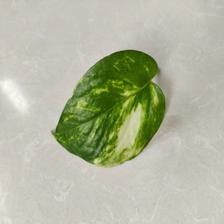
Label: Healthy